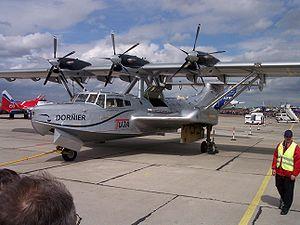
Le Dornier Do 24 est un hydravion à coque allemand de la Seconde Guerre mondiale.